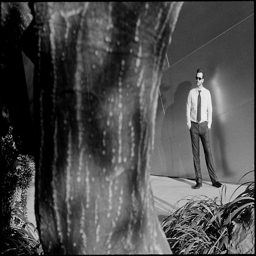
The man is wearing a tie and sunglasses posing for a picture.
A man standing outside next to an office building.
A man wearing sun glasses standing next to a shiny wall.
A man in a shirt and tie standing on a sidewalk.
Man examining a plant matter, arranged as might be for a movie set.